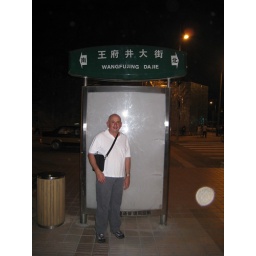
Paul standing by the street sign quite near to the Crowne Plaza